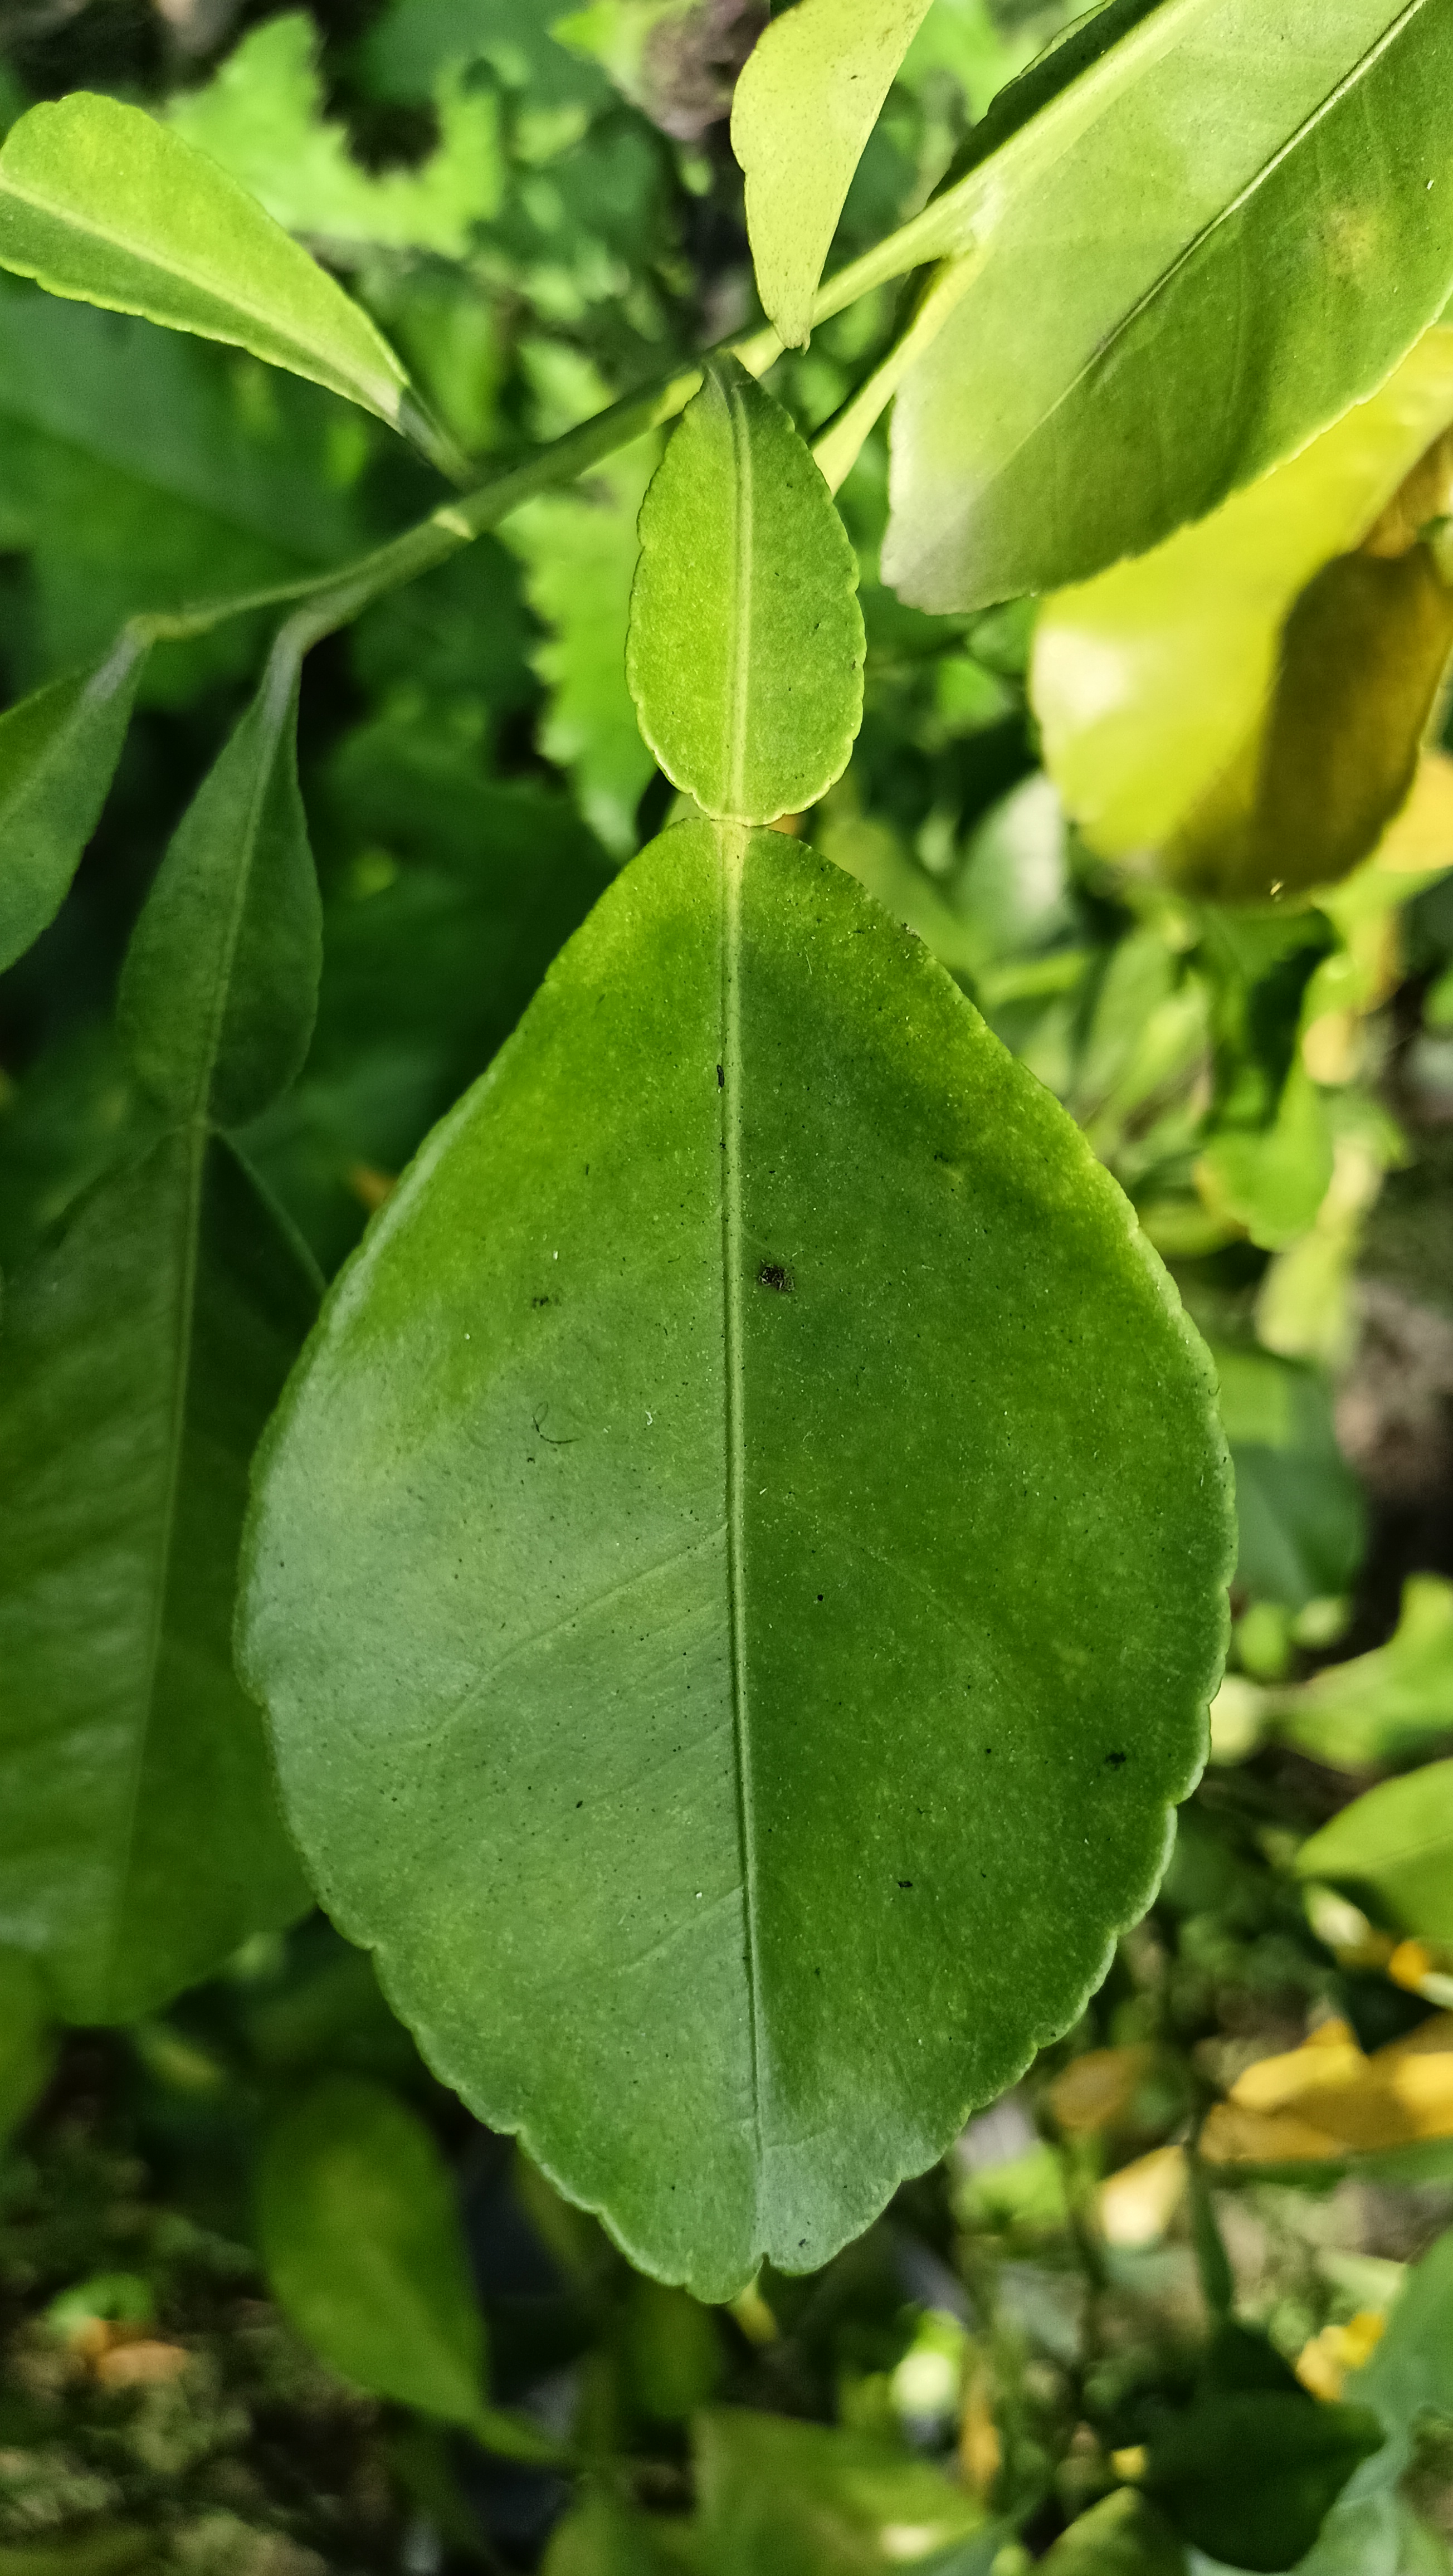
Mandarin leaf variety: Nagpuri